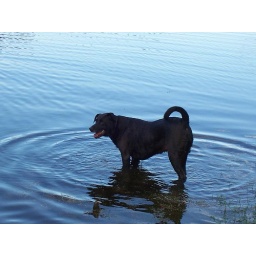
in the lake at our favorite, romping ground